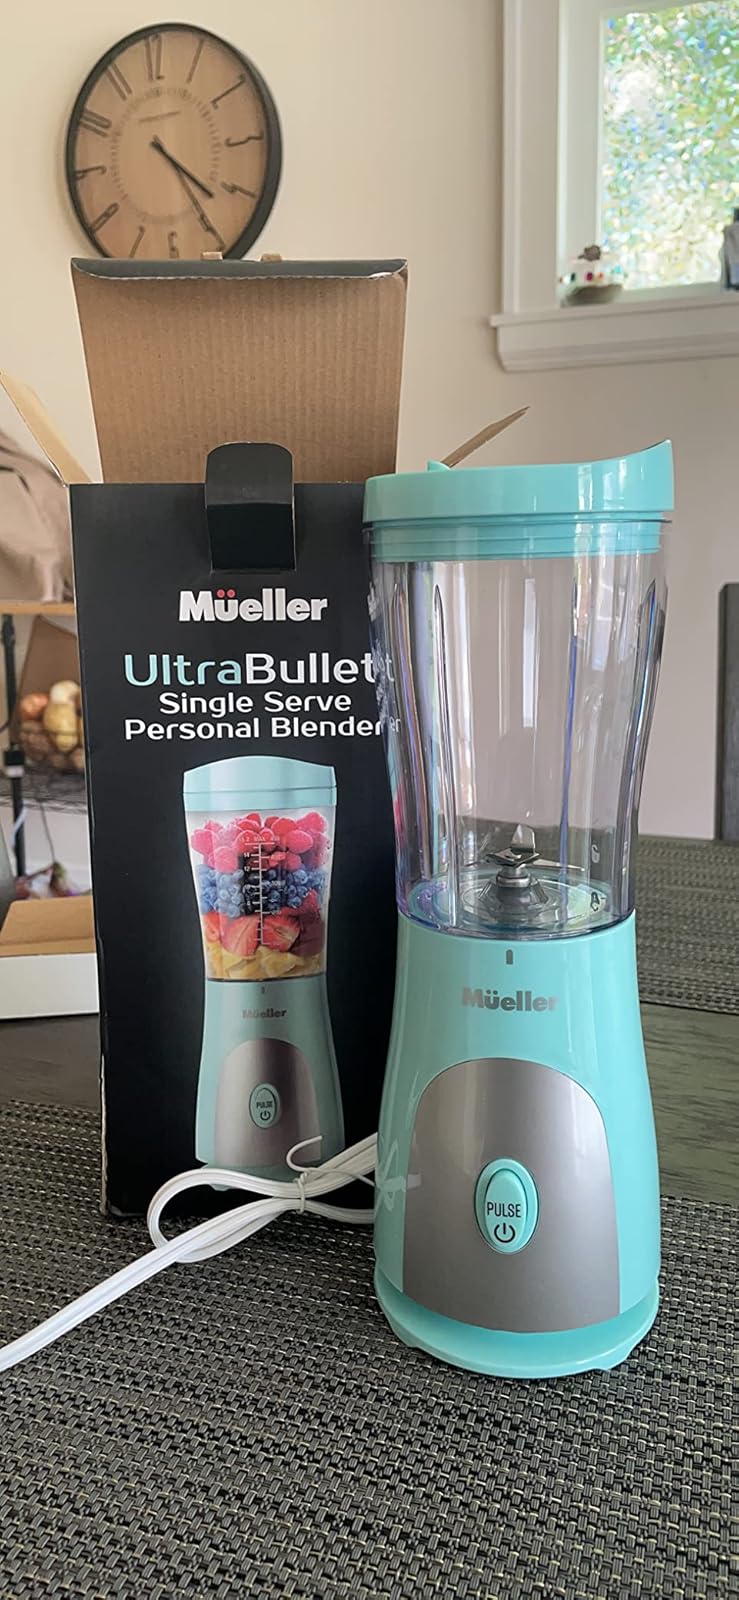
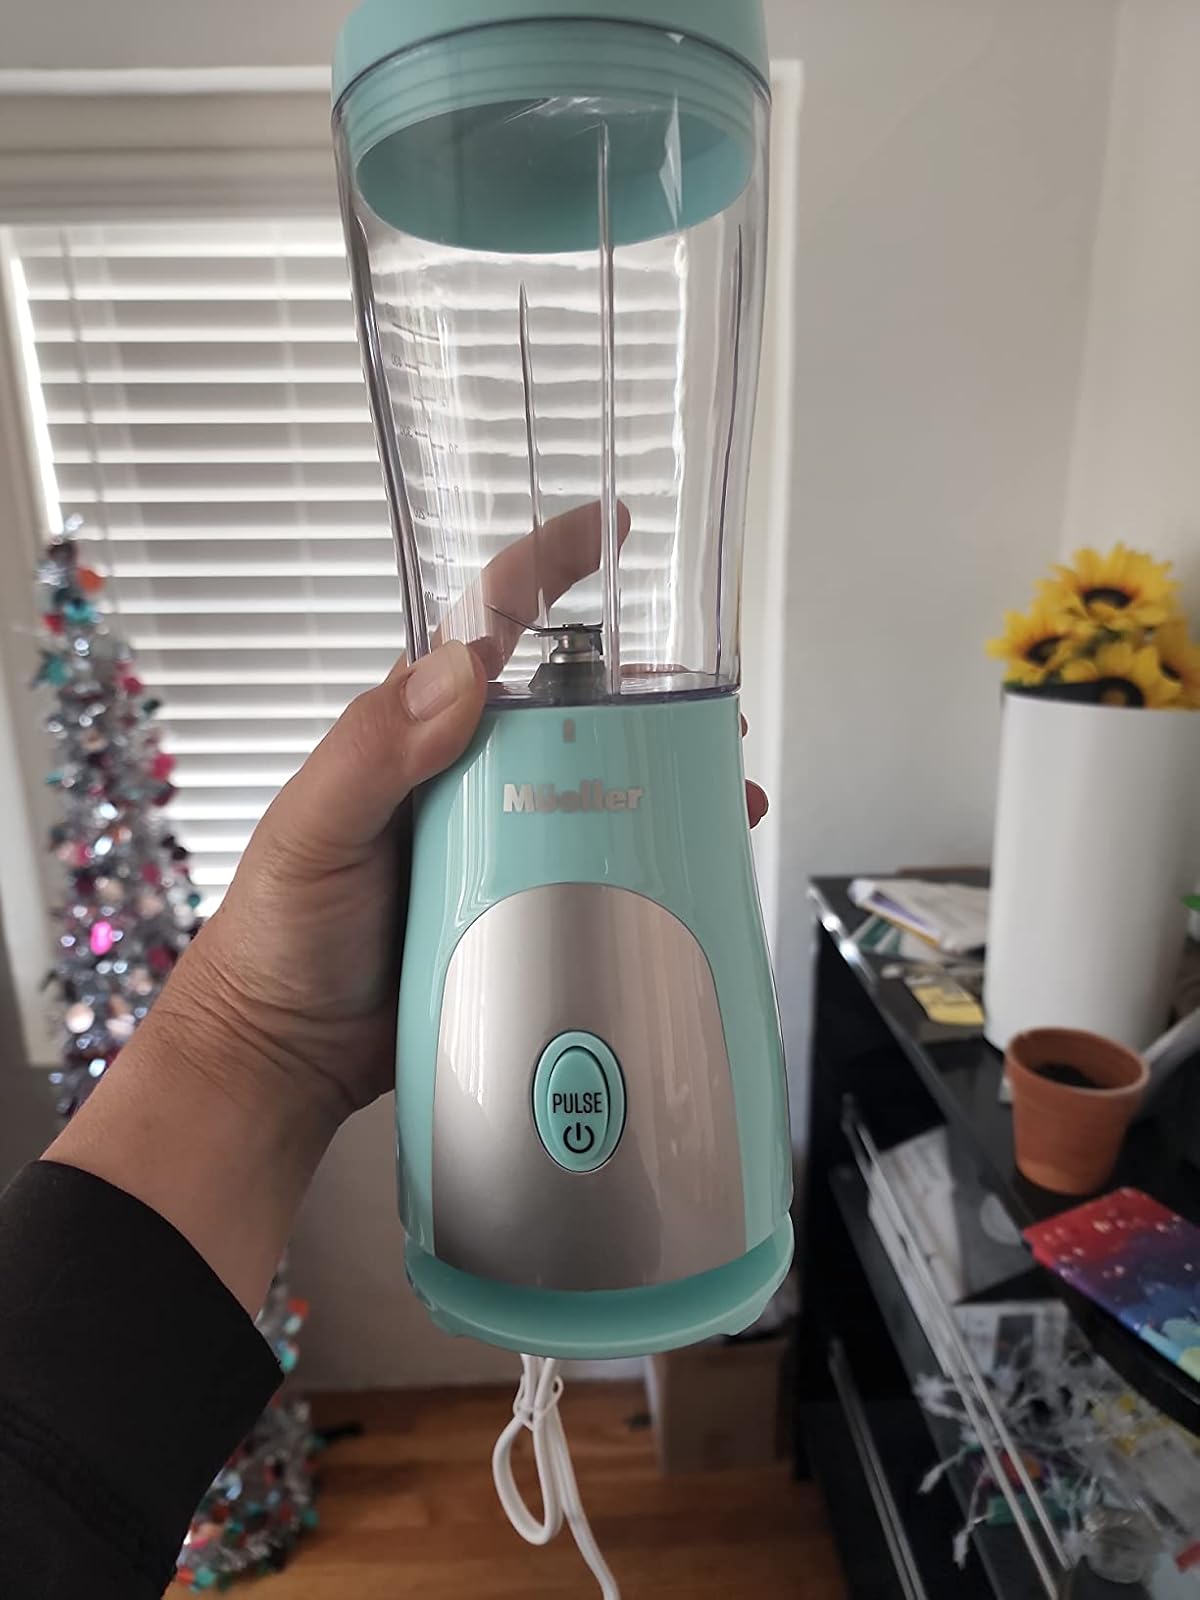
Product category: items_blender
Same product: yes